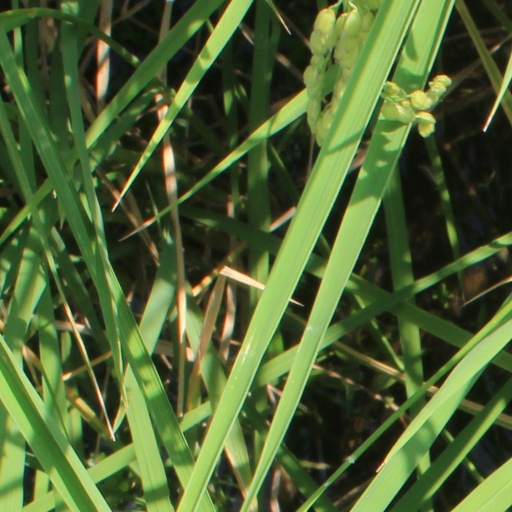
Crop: rice